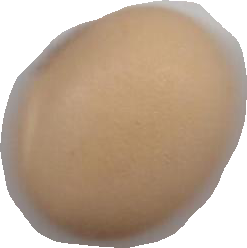
Variety: Anjasmoro